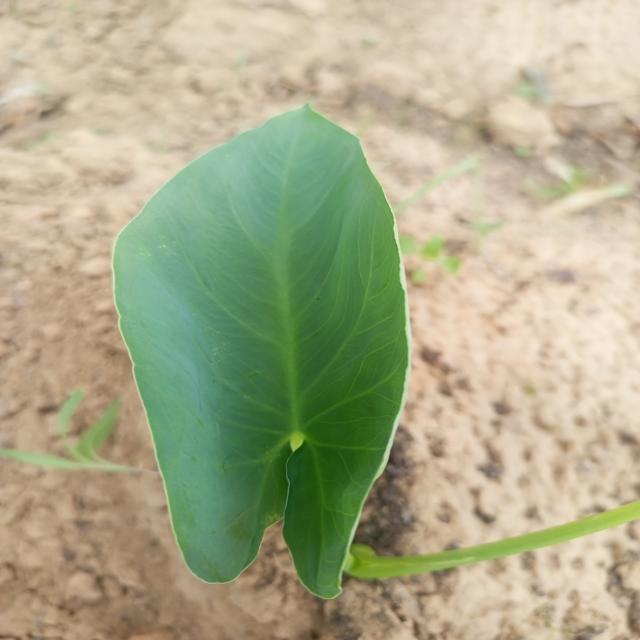
Label: Healthy